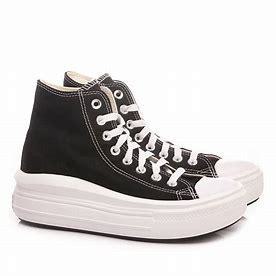
Brand: Converse
Model: Ctas